Cimitero Monumentale di Milano

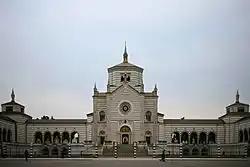
Main entrance

The Cimitero Monumentale ("Monumental Cemetery") is one of the two largest cemeteries in Milan, Italy, the other one being the Cimitero Maggiore. It is noted for the abundance of artistic tombs and monuments.